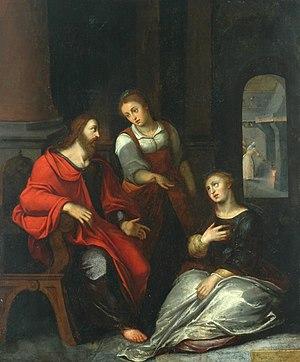
Béthanie est le village de Judée où les amis de Jésus, Marthe, Marie et Lazare habitaient. Selon l'Évangile selon Jean, il était situé à « quinze stades » de Jérusalem. C'est à Béthanie que sont situés la résurrection de Lazare, la réception de Jésus par Simon le Lépreux et l'onction de Béthanie.